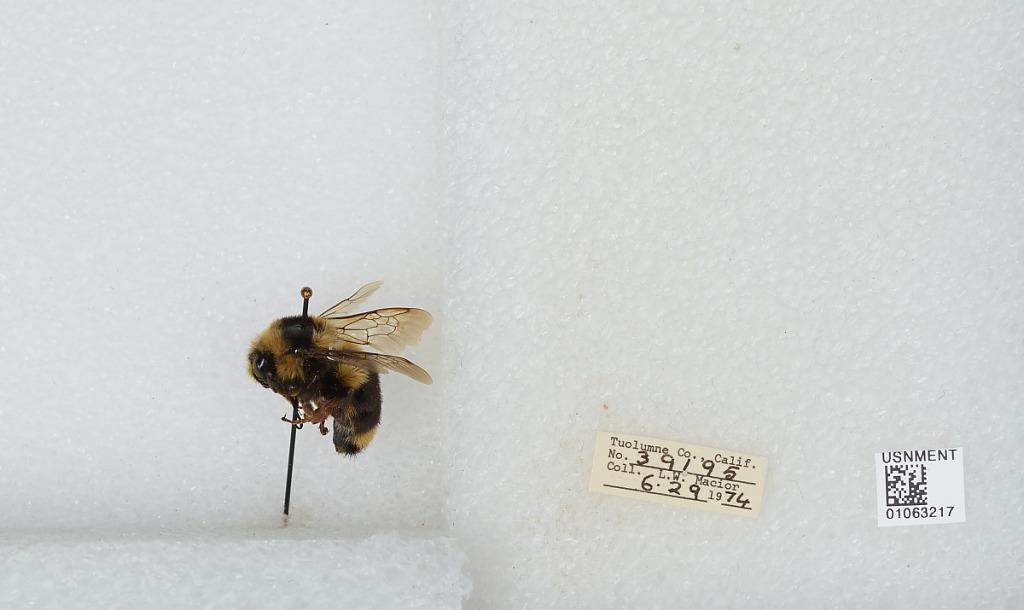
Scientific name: Bombus bifarius nearcticus
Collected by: L. Macior
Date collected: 1974-6-29
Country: United States
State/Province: California
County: Tuolumne
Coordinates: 38.02, -119.93